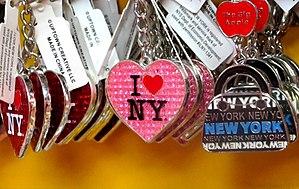
La copocléphilie est l'art de collectionner les porte-clefs. Ce terme a été forgé dans les années 1960, âge d'or de la production de porte-clefs publicitaires.